Portuguese in the Netherlands

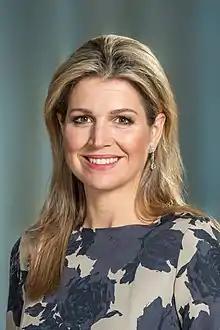
Current Queen of the Netherlands Máxima, wife of King Willem-Alexander, is of Portuguese descent through her father's side, being a descendant of King Afonso III of Portugal.

Starting from 2000 and especially since the 2008 Global recession, Portuguese have flocked to the Netherlands in great numbers. The number of Portuguese has more than doubled in the period 1996–2020 from 13,000 to more than 30,000.